Noli turbare circulos meos!

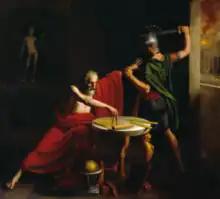
"Death of Archimedes", an 1815 painting by Thomas Degeorge. It depicts a mechanical drawing on a roll rather than in sand.

"" is a Latin phrase, meaning "Do not disturb my circles!" It is said to have been uttered by Archimedes—in reference to a geometric figure he had outlined on the sand—as he was about to be killed by a Roman soldier during the Siege of Syracuse.